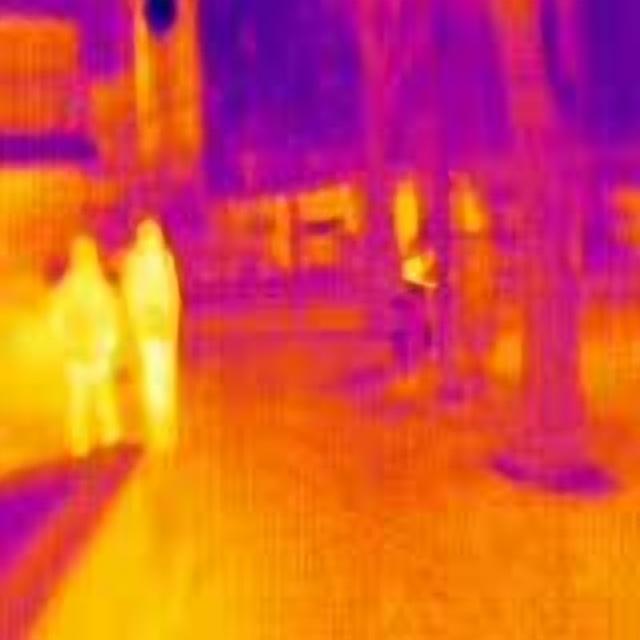
Detected objects:
label: person
label: person